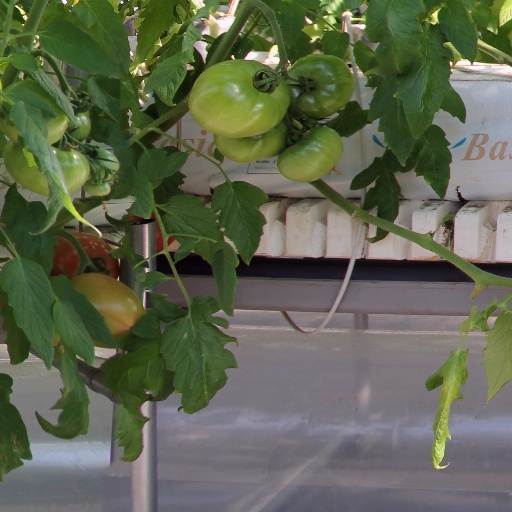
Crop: tomato